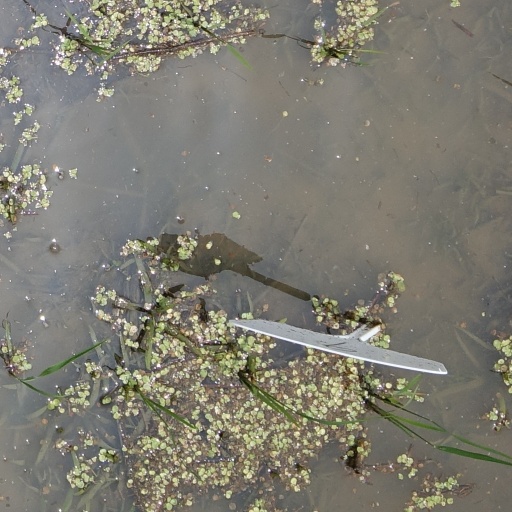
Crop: rice